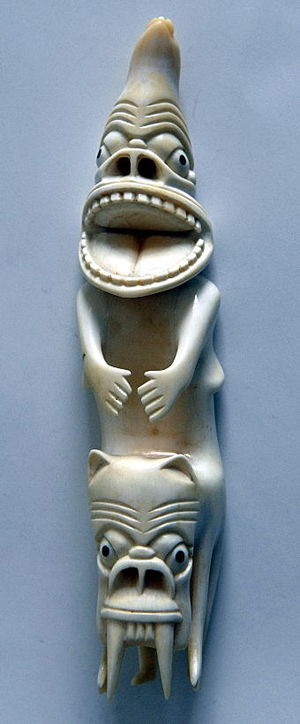
Tupilak
Et eksempel på en Tupilak fra Grønland
Ved tupilak [Dubilak /tˢub̥iˈlɑɡ̊/] forstås små mystiske, delvist groteske figurer fra den grønlandske inuitkultur. På grønlandsk betegner ordet tupilak en forfaders sjæl eller ånd.